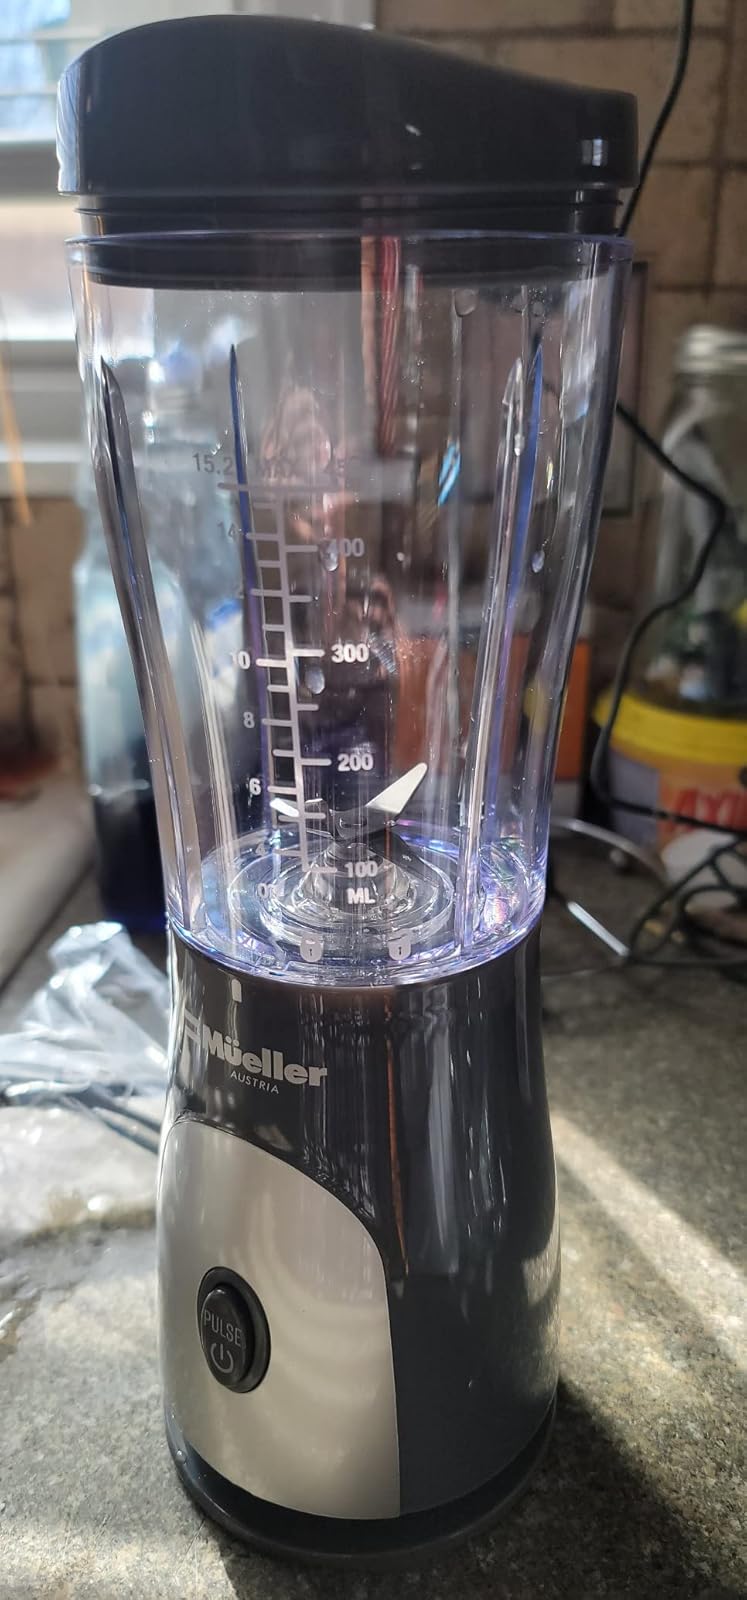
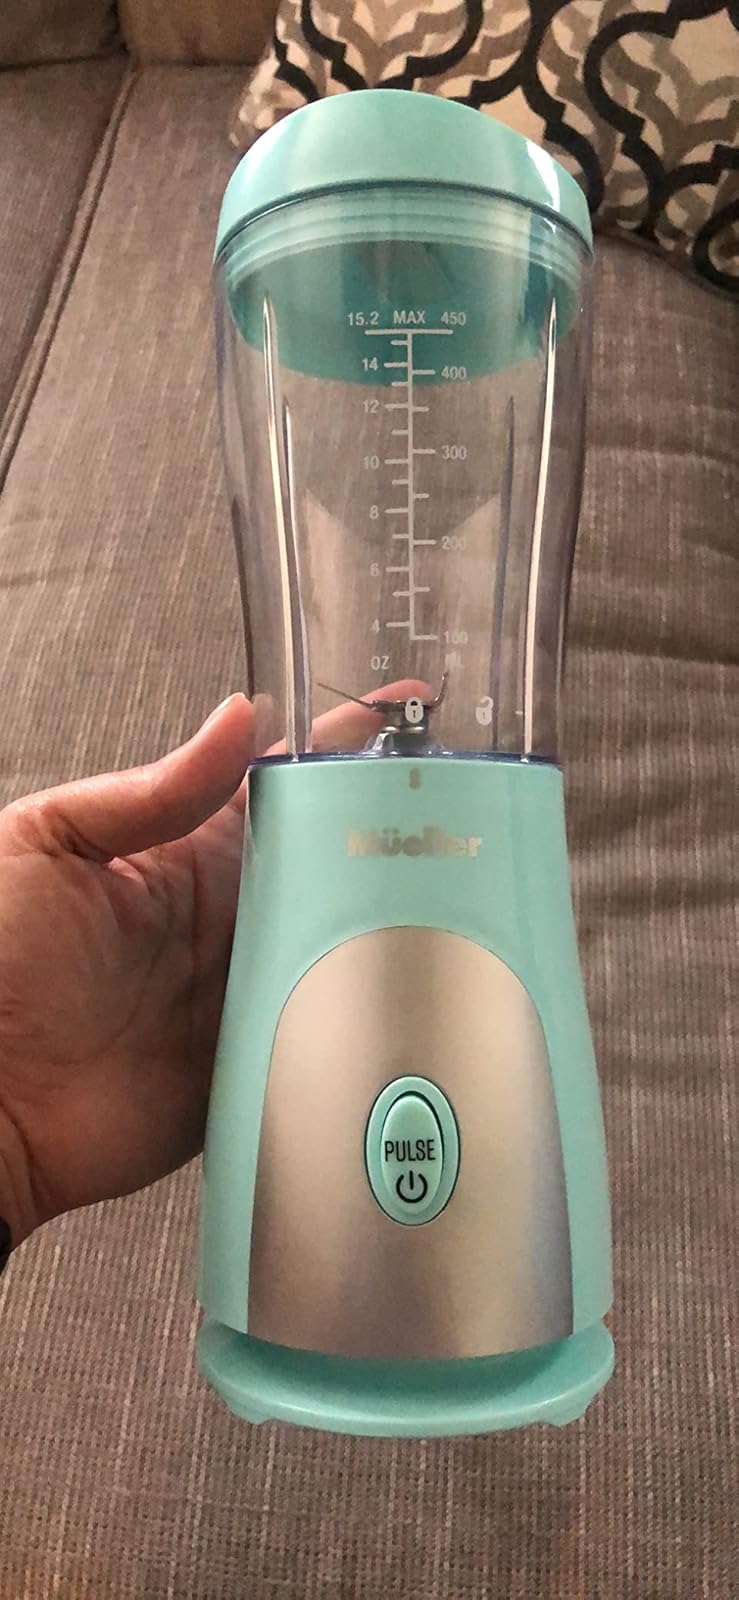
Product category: items_blender
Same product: no